Foumbouni

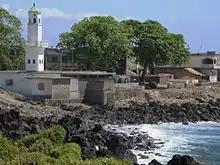
Foumbouni

Foumbouni is a town located on the island of Grande Comore in the Comoros.